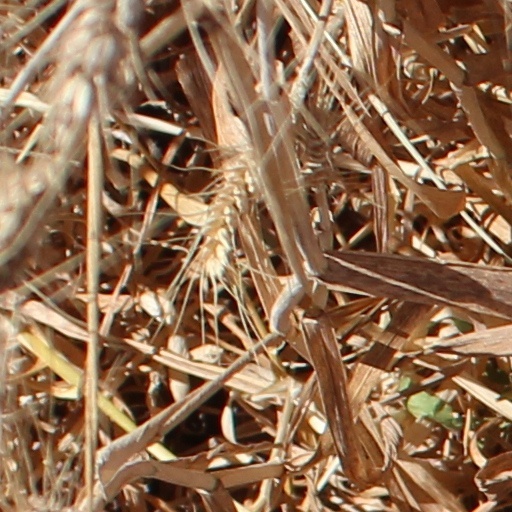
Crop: wheat